Madam Walker Legacy Center

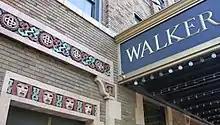
Ornamental details on the Madam Walker Theatre

The first phase of the restoration, which housed offices and the Grand Casino Ballroom, was completed in 1983. A $2.5 million capital campaign raised funds to restore the Walker Theatre with a present-day seating capacity of 935. The influence of African art forms in A'Lelia Walker's original design concept is apparent throughout the restored theatre. Financial support for the restoration came from Lilly Endowment and others donors. In October 1988, the Walker Theatre reopened in the fully restored Walker Building under the management of the Madam Walker Urban Life Center. The Urban Life Center also collaborated on two office structures along Indiana Avenue: Walker Plaza, built in 1989, and 500 Place, which was completed in 1992. The building was designated as a National Historic Landmark on July 17, 1991. In 1996 the Madam Walker Urban Life Center was renamed the Madam Walker Theatre Center to better reflect the organization's purpose.